At the Sign of the Jack O'Lantern

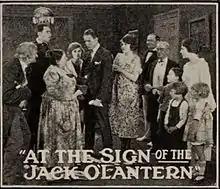
Still from film (April 1922)

At the Sign of the Jack O'Lantern is a 1922 American silent comedy drama film directed by Lloyd Ingraham, who co-wrote the film adaption with David Kirkland. It stars Betty Ross Clarke, Earl Schenck, and Wade Boteler. The film is today considered lost.